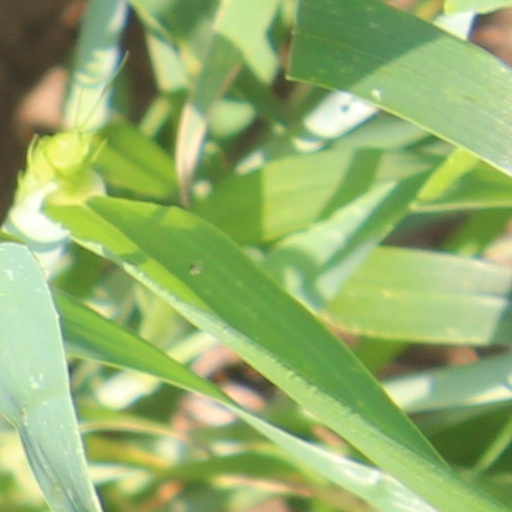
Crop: wheat